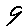
Label: 9